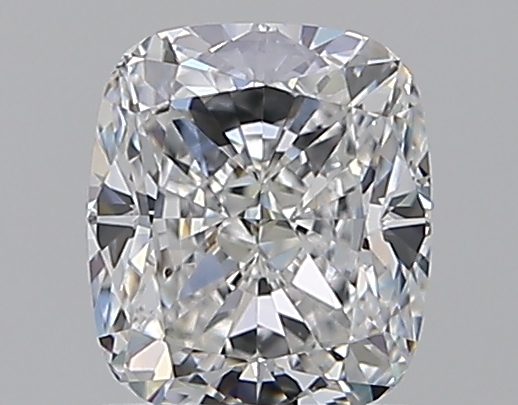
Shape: cushion
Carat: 1.03
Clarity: VS2
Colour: F
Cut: EX
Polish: EX
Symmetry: EX
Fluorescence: M
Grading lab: GIA
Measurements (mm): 6.16 x 5.35 x 3.62